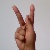
The image shows a hand gesture representing the letter 'K' in Indian Sign Language.